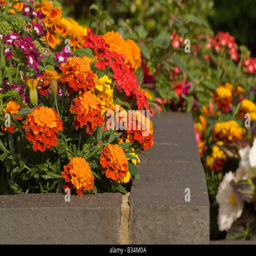
a raised flower bed in a garden